Gustave Boulanger

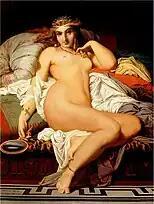
"Phryné", 1850, Van Gogh Museum, Amsterdam

In 1845, Boulanger was sent by his uncle to Algeria to tend to Desbrosses's business interests there. Boulanger was fascinated by all he saw, and what was planned as a two-month stay turned to eight, until Desbrosses threatened to cut off his funds. Boulanger brought back a large number of sketches which he used for his first Orientalist paintings. (This was the first of at least three trips to North Africa, including one in 1872 with Gérôme.)